Presidency of Cristina Fernández de Kirchner

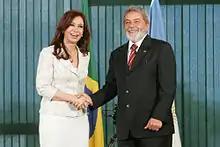
Fernández de Kirchner with current Brazilian president Lula

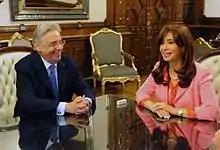
Fernández de Kirchner with former Brazilian president, Fernando Henrique Cardoso

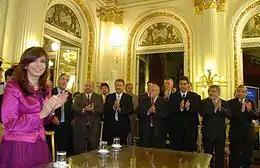
The President in a meeting with the nation's governors

Riding a wave of approval during a dramatic economic recovery from a 2001-02 crisis, the Kirchners' FPV had prevailed enjoyed increasingly large majorities in Congress, reaching their peak following the 2007 general elections (with 153 Congressmen and 44 Senators, at the time). In March 2008, Kirchner introduced a new sliding-scale taxation system for agricultural exports, effectively raising levies on soybean exports from 35% to 44% at the time of the announcement. This led to a nationwide lockout by farming associations, starting on 12 March, with the aim of forcing the government to back down on the new taxation scheme. They were joined on 25 March by thousands of pot-banging demonstrators massed around the Buenos Aires Obelisk and in front of the presidential palace.